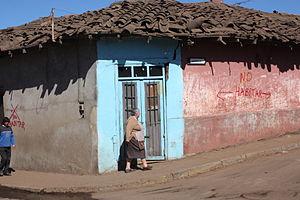
L'adobe est de l'« argile qui, mélangée d'eau et d'une faible quantité de paille hachée ou d'un autre liant, peut être façonnée en briques séchées au soleil ». Par extension, les briques et constructions réalisées avec cette terre.